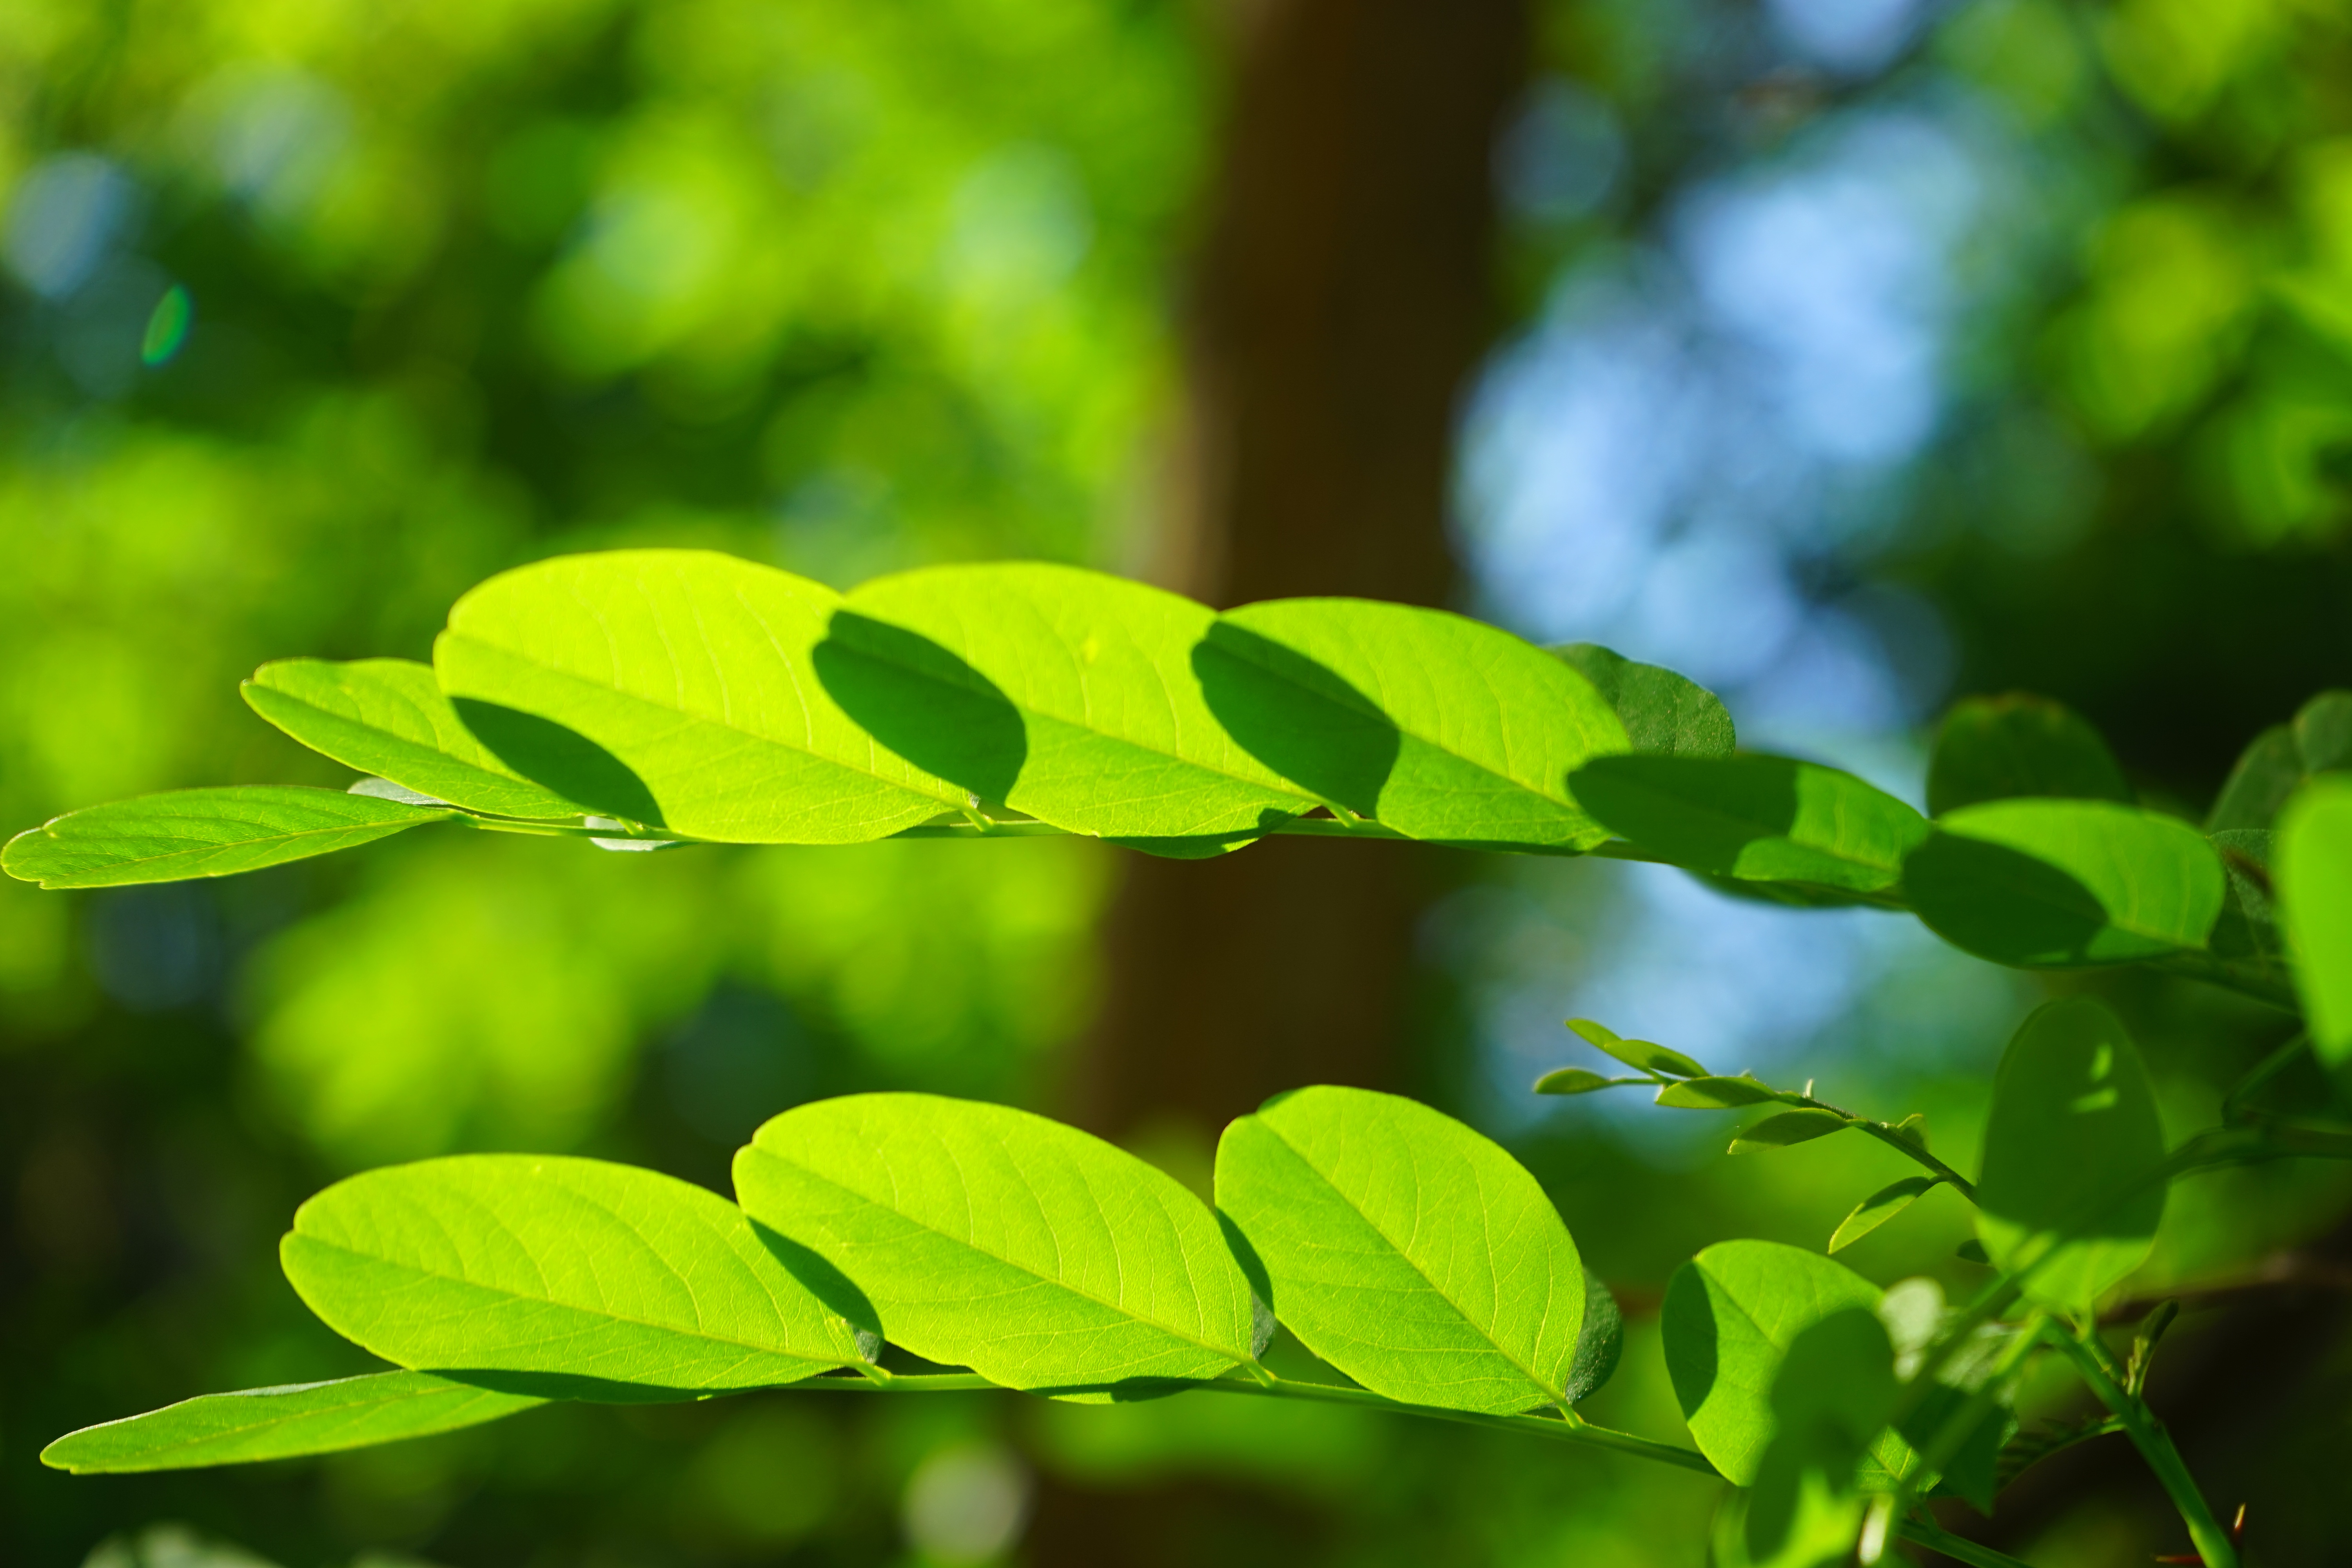
tree, nature, forest, grass, branch, light, plant, sunlight, leaf, flower, green, botany, chlorophyll, yellow, flora, deciduous tree, leaves, translucent, bright, deciduous, bees, filigree, light green, back light, macro photography, ornamental plant, shades of green, leaf structures, dark green, shine through, leaf veins, bright green, robinia pseudoacacia, robinia, summer green deciduous tree, false acacia, common maple, silver rain, early summer pasture plant, leaf green, general schotendorn, summer green, plant stem, woody plant